Lobley Hill

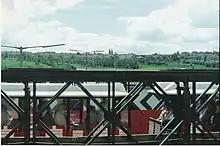
Lobley Hill from Low Teams pedestrian bridge National Garden Festival in 1990

The area was known for some time as the Gun Site long after the military withdrew. Some of the Army Huts were put into immediate post-war use as Council housing prior to extensive building works while other parts remained in use as the first primary school until Rothbury Gardens site was developed and continued as classrooms as a part of the primary school for several years after that building was opened.